Glyndebourne Festival Opera

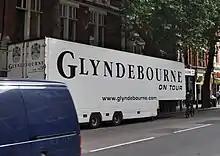
The Glyndebourne on Tour trailer

In 1968, Glyndebourne Festival Opera established a touring ensemble, Glyndebourne Touring Opera, which in its first season took opera productions to Newcastle, Liverpool, Manchester, Sheffield and Oxford. In addition to bringing the work of Glyndebourne Festival Opera to audiences some distance from Glyndebourne, Glyndebourne Touring Opera offers opportunities for younger opera singers to develop their craft. In 2003, the Glyndebourne Touring Opera administrative duties were absorbed back into the main Glyndebourne Festival Opera administration, and the touring company was renamed Glyndebourne on Tour. The touring company now has the name of Glyndebourne Tour. Unlike Glyndebourne Festival Opera, Glyndebourne Tour does receive some subsidy, from the Arts Council England.